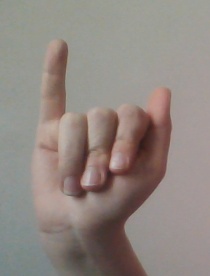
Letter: meem